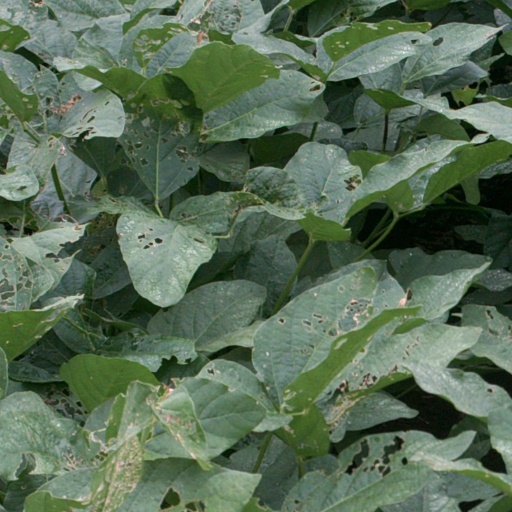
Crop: soybean